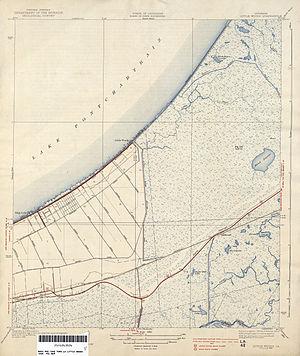
Edgelake, ou Little Woods, est un quartier de La Nouvelle-Orléans Est, situé en bordure du lac Pontchartrain, aux États-Unis.